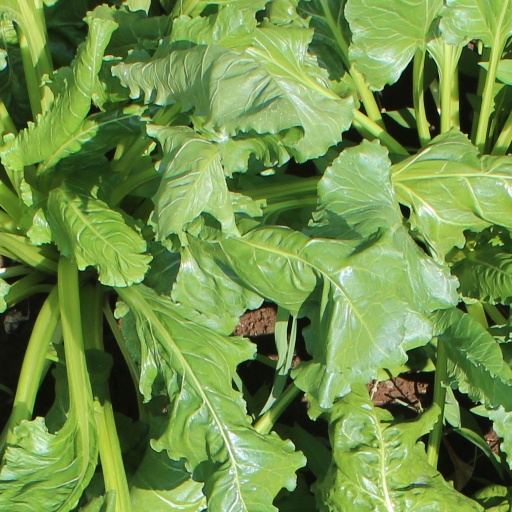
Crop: sugar beet